Hampton Hill

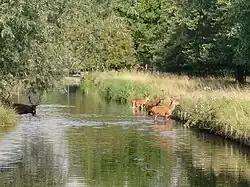

Hampton Hill Junior School is on St James Avenue. It is federated with Carlisle Infant School in neighbouring Hampton. Some Hampton Hill families use other state primary schools in neighbouring Teddington, Twickenham or Hampton.